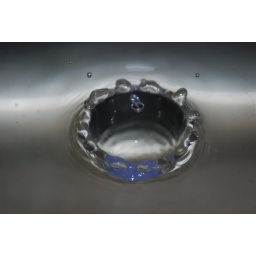
Took these in my kitchen sinkUsed a small purple bowl to add colorNikon D80 | Quantary 70-300mmMacro function used